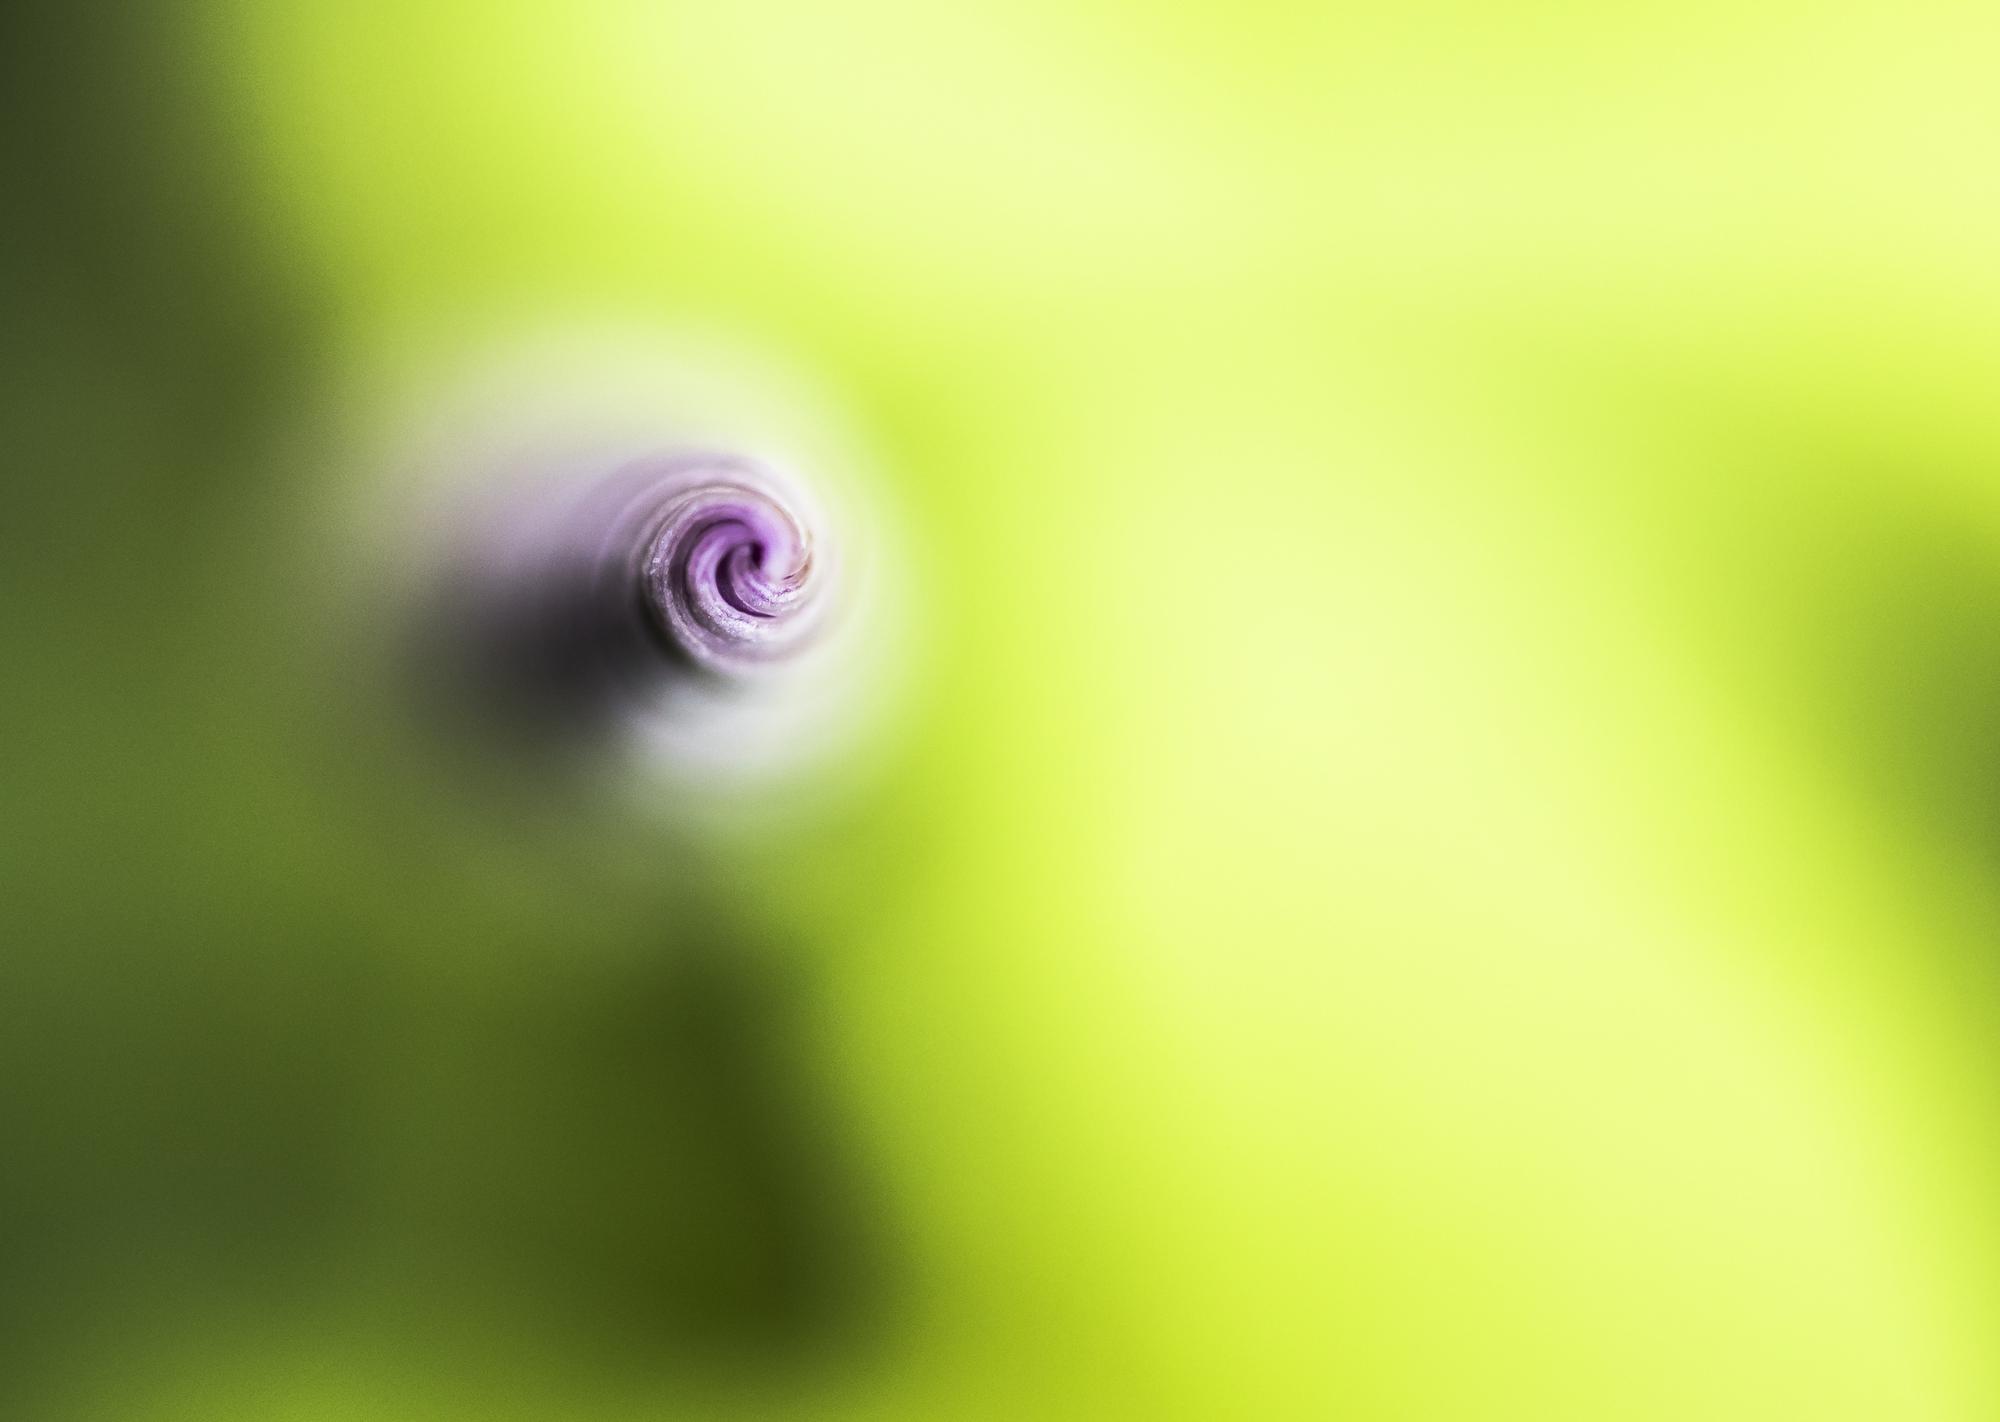
nature, blossom, drop, light, plant, photography, sunlight, leaf, flower, petal, bloom, europe, green, color, macro, nikon, yellow, circle, close up, happiness, eye, fleur, couleurs, passion, nikkor, parfum, curuyann, softness, scent, perfume, treasure, macro photography, computer wallpaper